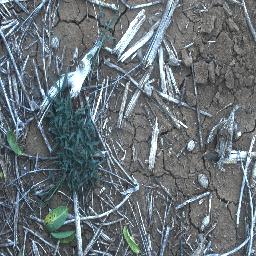
Label: negative